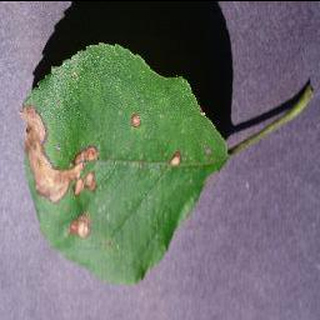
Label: apple_black_rot